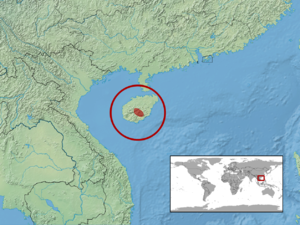
Dopasia hainanensis est une espèce de sauriens de la famille des Anguidae.